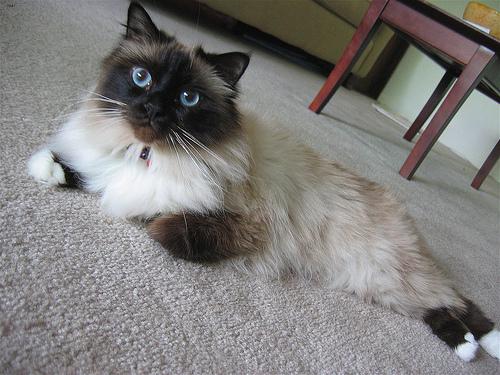
Breed: Birman